Ganter Bridge

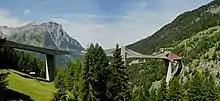
Ganter Bridge under rehabilitation (2008)

Between 2006 and 2008 the Ganter Bridge was given a complete rehabilitation as the piers on the south side of the bridge had shifted 105mm southward. Measures were taken to address further movement of the south side piers.